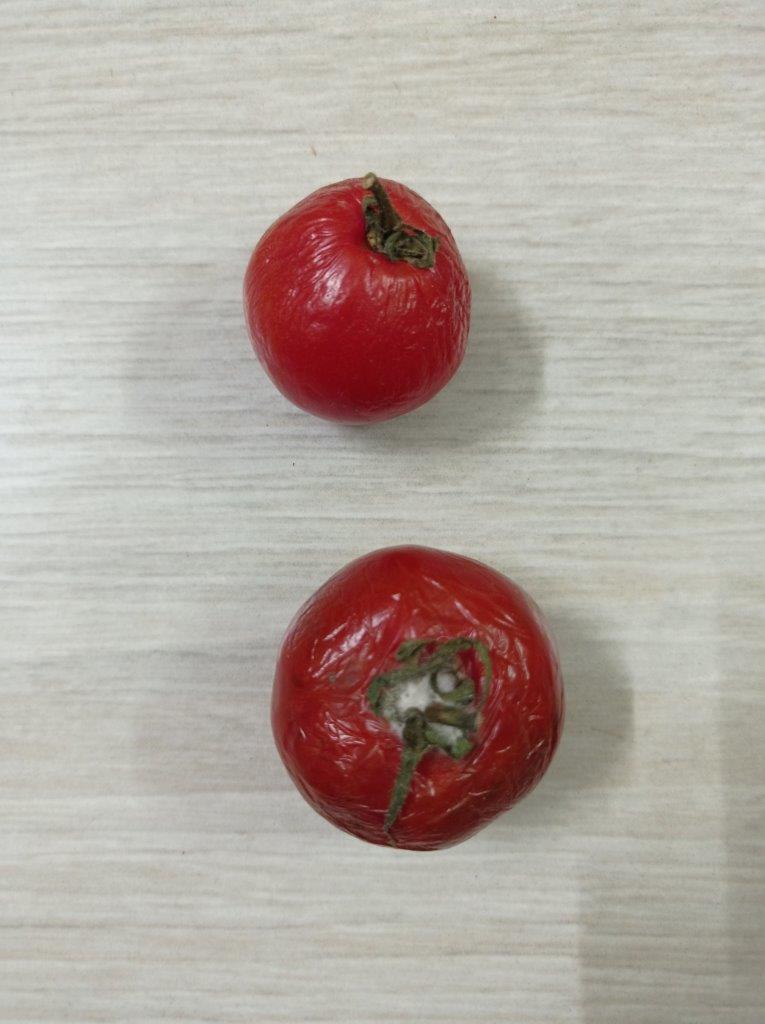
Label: Rotten